Arboreal locomotion

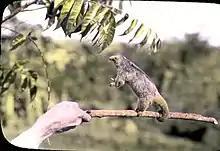
The silky anteater uses its prehensile tail as a third arm for stabilization and balance, while its claws help better grasp and climb onto branches

Claws can be used to interact with rough substrates and re-orient the direction of the force the animal applies. This is what allows squirrels to climb tree trunks that are so large as to be essentially flat, from the perspective of such a small animal. However, claws can interfere with an animal's ability to grasp very small branches, as they may wrap too far around and prick the animal's own paw.